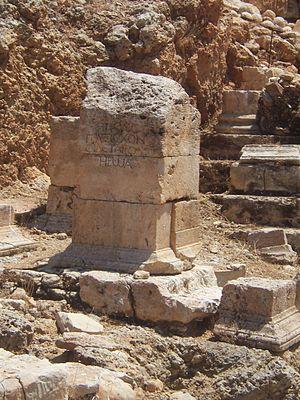
Heroon, Aptera, Crète
Aptera, parfois appelée Aptara, Apteria, Apterea, Aptaria ou Aptére, est une ancienne cité de Crète, désormais en ruines, située dans le nome de La Canée. Aptera fut fondée sur la colline de Paliokastro, à une altitude de 230 mètres environ, et domine toute la baie de Souda, à environ 15 km à l'est de l'actuelle La Canée.